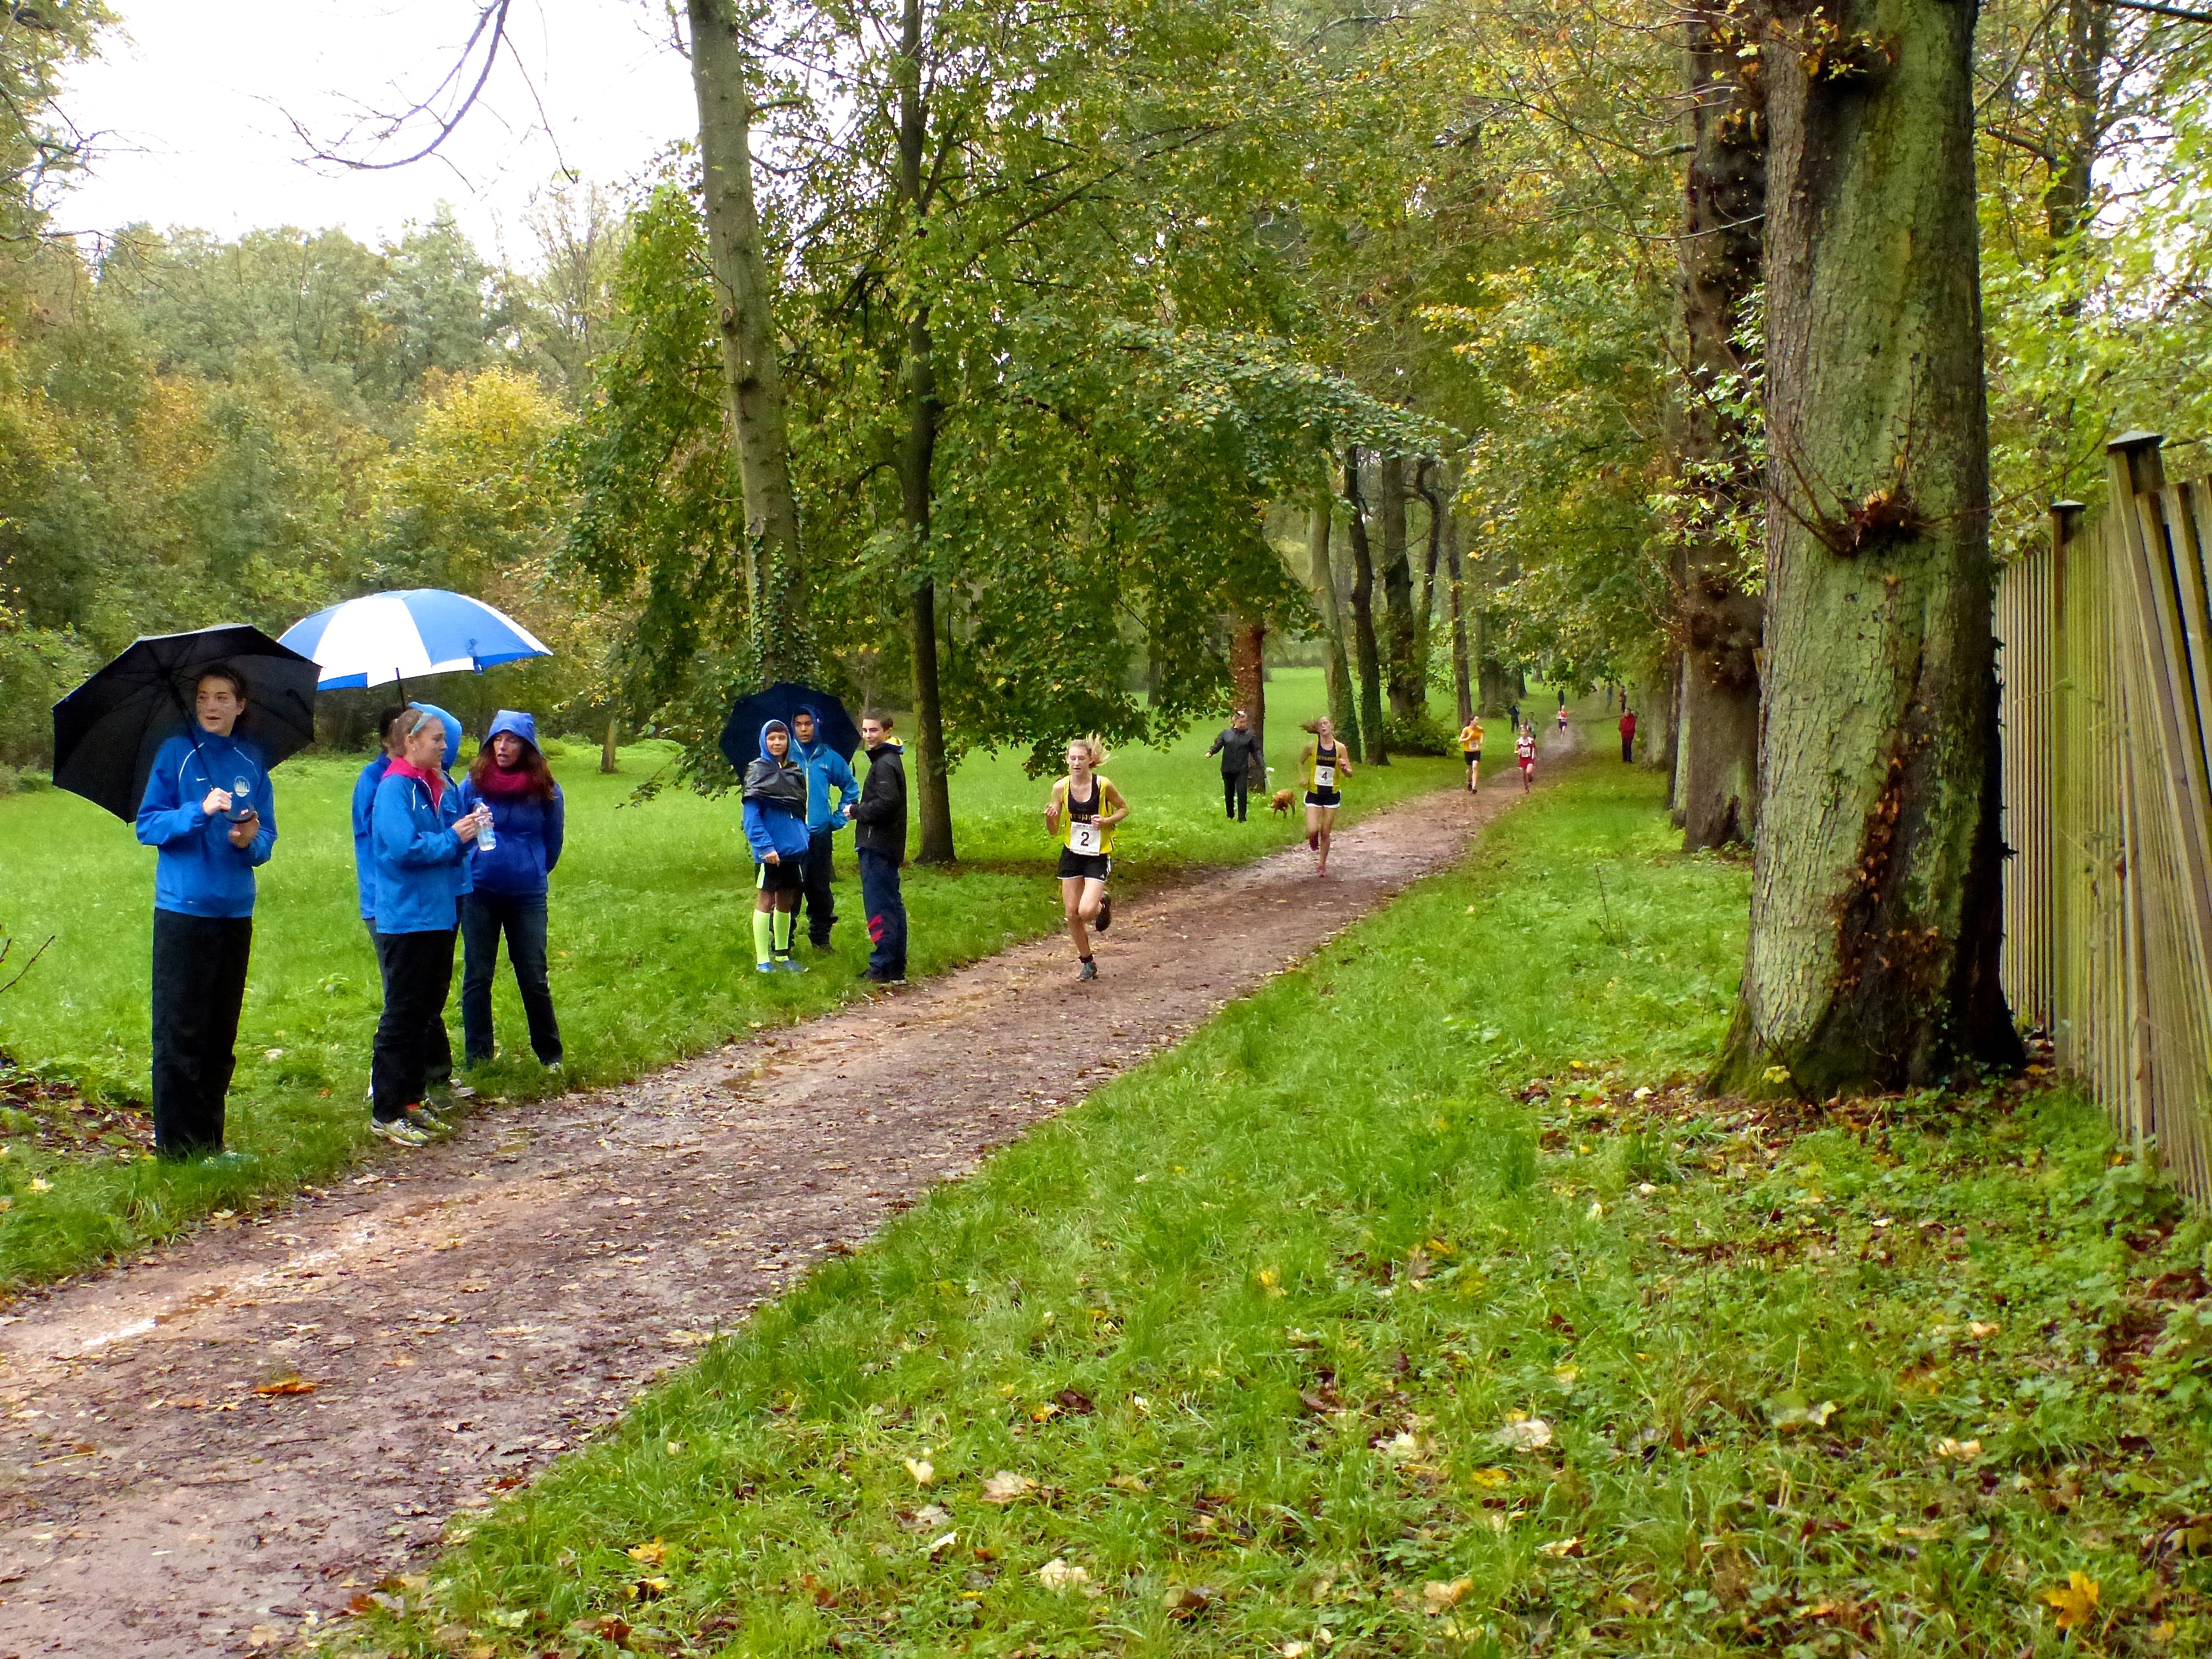
tree, forest, walking, trail, meadow, running, run, paris, country, recreation, france, high, autumn, cross, race, international, girls, sports, boys, school, runners, championship, woodland, habitat, junior, highschool, varsity, isst, tournament, xc, schools, parcdestcloud, outdoor recreation